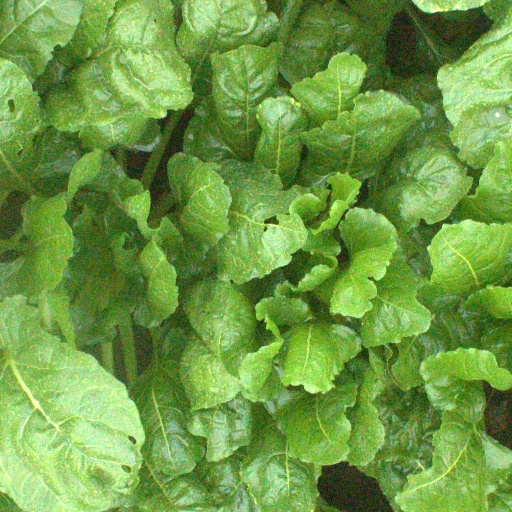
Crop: sugar beet